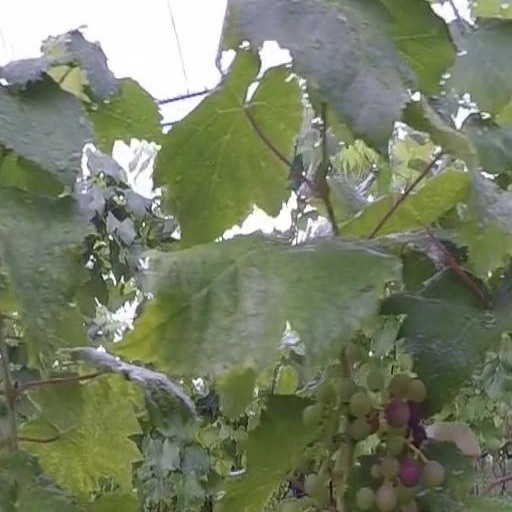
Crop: grape